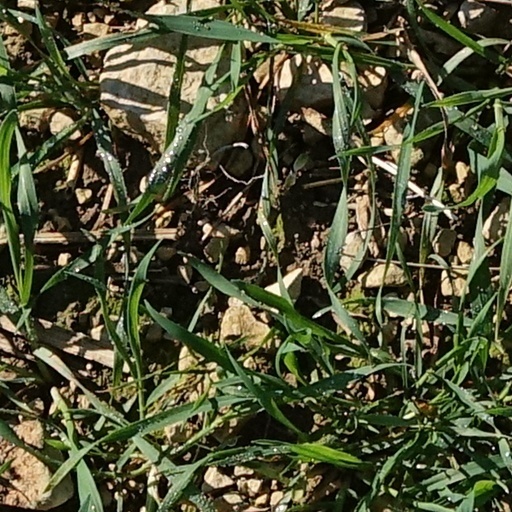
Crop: wheat